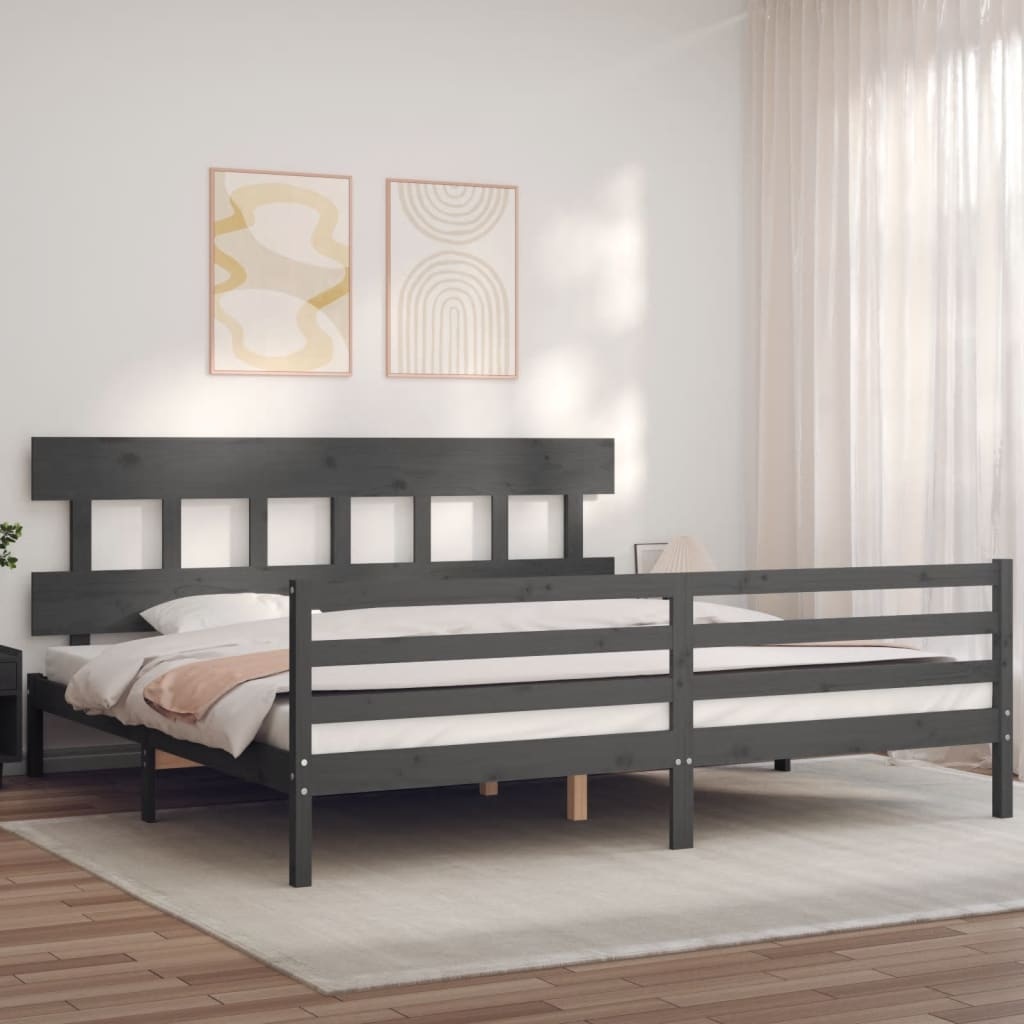
Bed Frame without Mattress Grey 200x200 cm Solid Wood
Brand: vidaXL
Enjoy a good night's sleep in this wooden bed frame! It makes a practical and decorative addition to your interior. Durable material: Solid pine wood is a beautiful natural material. Pine wood has a straight grain, and the knots give the material its signature, rustic look. Made of solid pinewood, this bed is sturdy and durable.Plywood slats: The plywood slats provide good weight distribution, ensuring your mattress with much-needed support and breathability.Functional headboard and footboard: The headboard and footboard of the wooden bed can keep your mattress in place. Also, the headboard provides you with excellent back support when you sit up in bed to read or watch TV. Good to know: A mattress is not included with this bed. We do offer a various selection of mattresses. You can check our shop for a matching mattress. Colour: Grey Material: Solid pinewood Overall bed dimensions: 205.5 x 205.5 x 81 cm (L x W x H) Clearance height under the bed: 21 cm Suitable mattress size: 200 x 200 cm (W x L) (mattress not included) Assembly required: Yes
Category: Furniture > Beds & Accessories > Beds & Bed Frames > Slat Beds & Bed Frames